Giovanna's Father

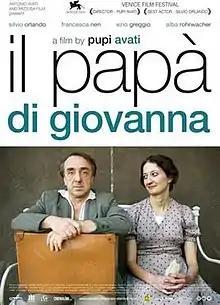

Giovanna's Father is a 2008 Italian drama film directed by Pupi Avati.